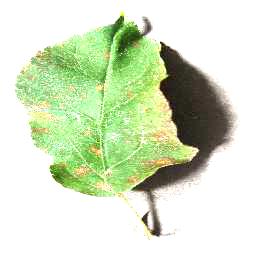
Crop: apple
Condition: cedar_rust